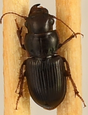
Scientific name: Cratacanthus dubius
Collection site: North Sterling NEON (STER), plot STER_032